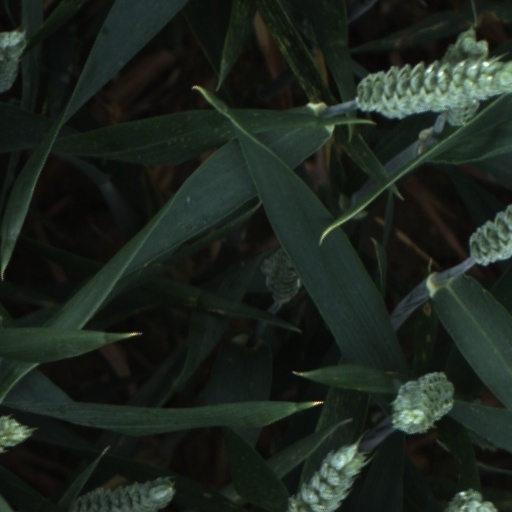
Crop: wheat